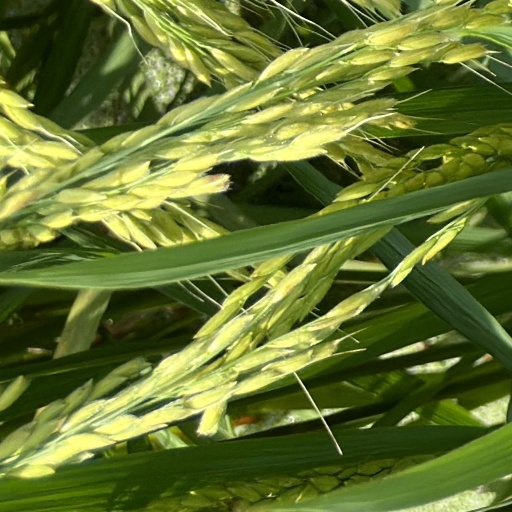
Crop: rice